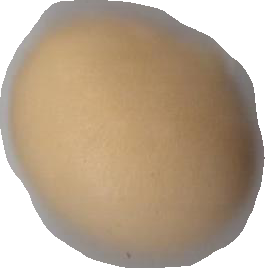
Variety: Grobogan